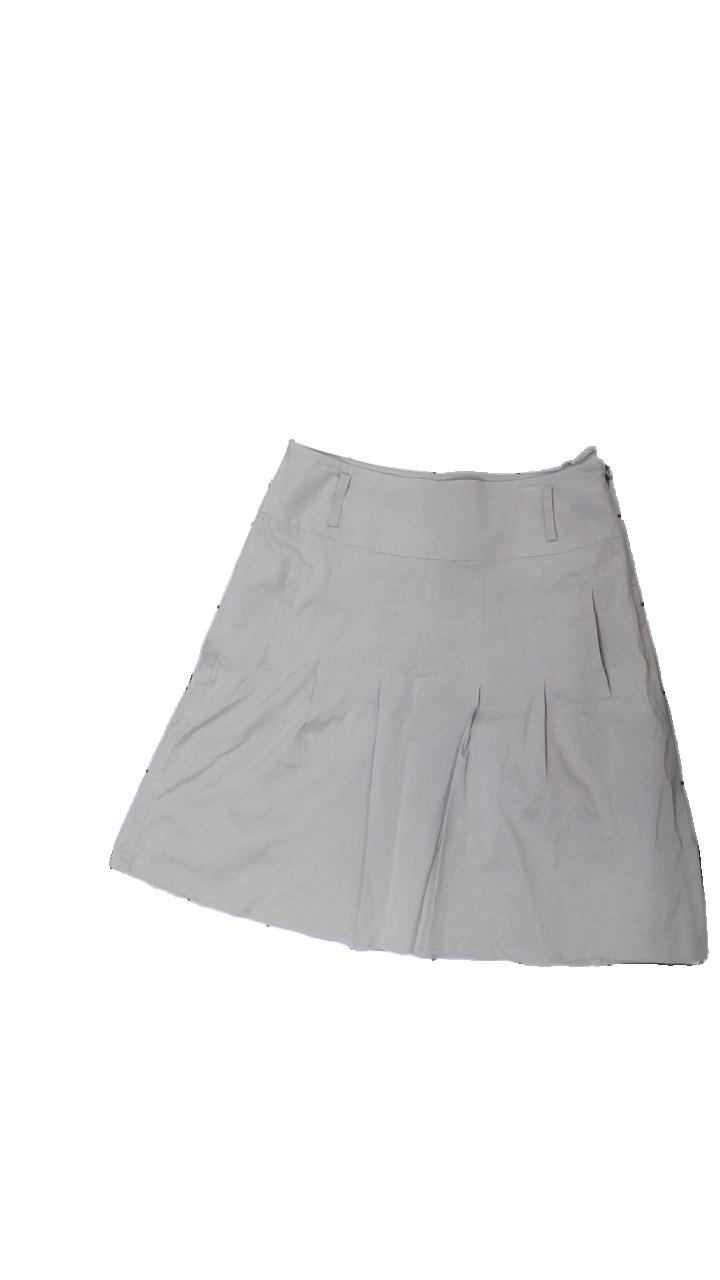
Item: Skirt (Ladies)
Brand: Esprit
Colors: Beige
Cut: Cropped
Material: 51% polyester 49% cotton
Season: All
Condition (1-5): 5
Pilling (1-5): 5
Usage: Reuse
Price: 50-100